Iranian military bands

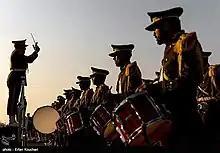
An Iranian military band during the Army Day celebrations in 2018.

Iranian military bands refer to musical units that serve in ceremonial roles in the Islamic Revolutionary Guard Corps and the Islamic Republic of Iran Army. The Army also maintains military bands in its Ground Forces, Air Force, and Navy. All Iranian military bands follow French and Arab precedents in terms of percussion and bugles.